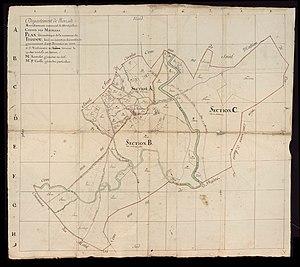
Le Triadou. - Plan par masse de culture.
Le Triadou est une commune française située dans le département de l'Hérault en région Occitanie.